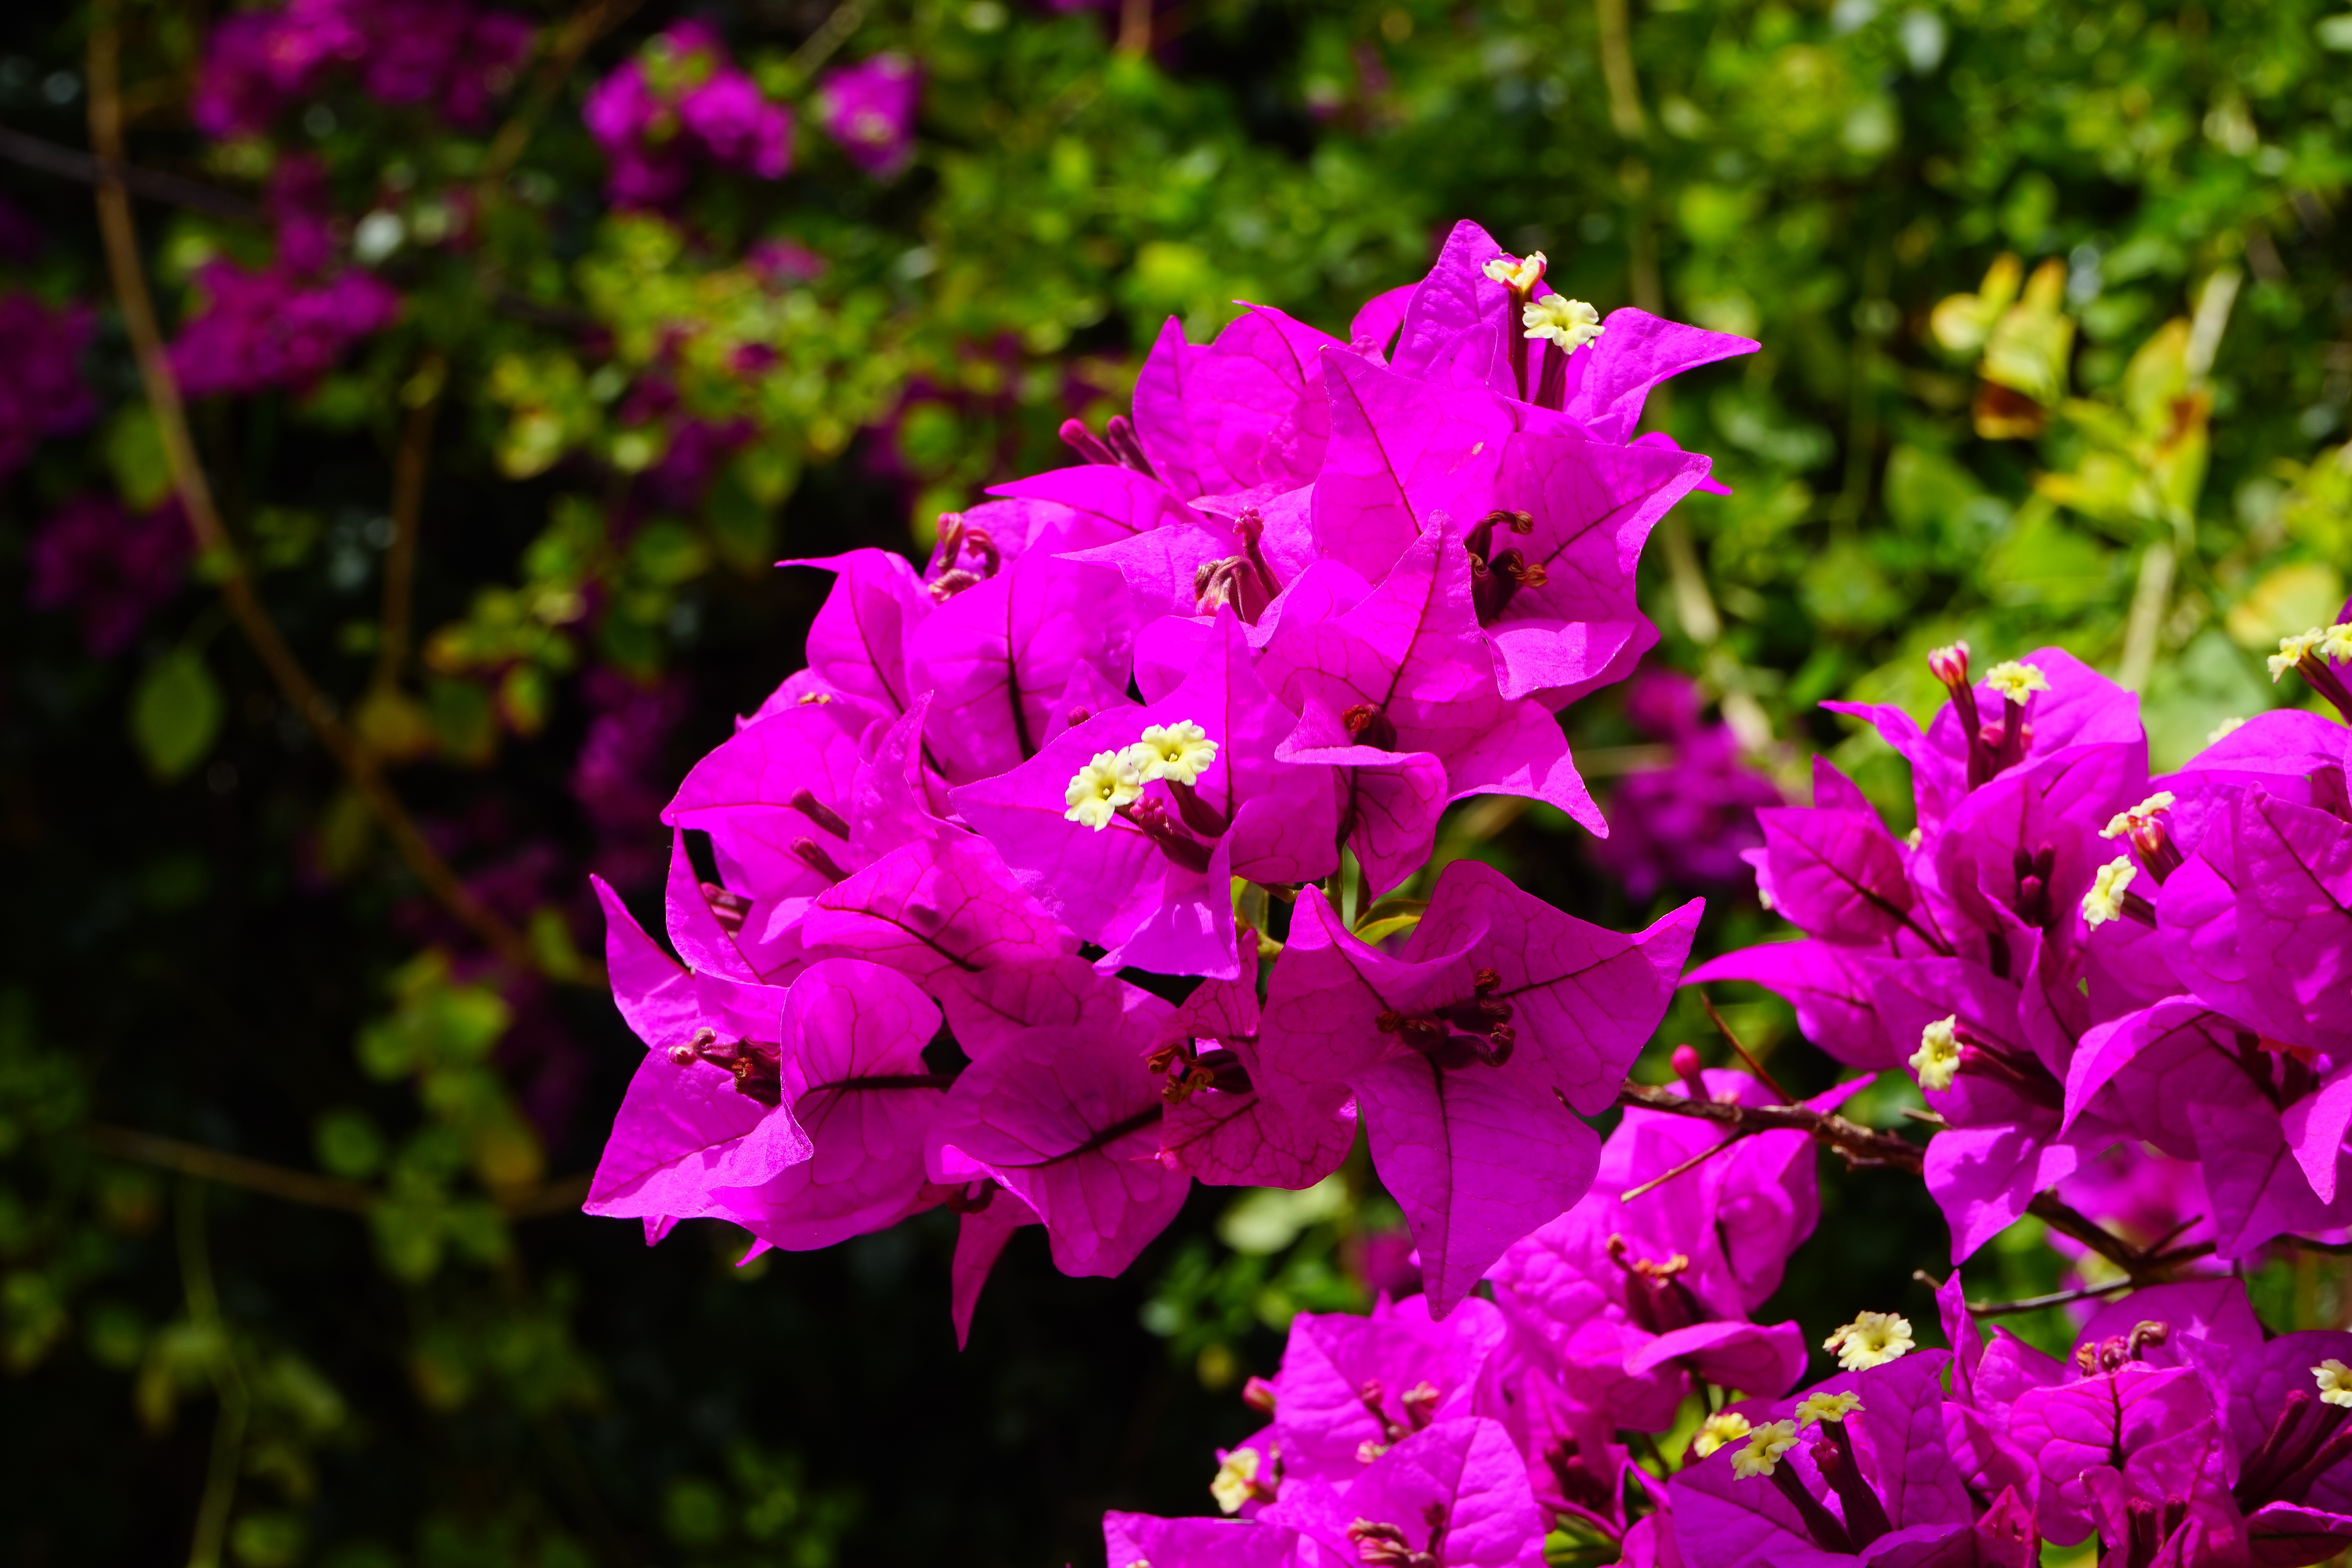
blossom, plant, flower, petal, bush, botany, climber, pink, flora, wildflower, flowers, shrub, bougainvillea, macro photography, ornamental plant, flowering plant, triple flower, bougainville, nyctaginaceae, four o clock plant, annual plant, bougainvillea glabra, woody plant, land plant, kahle hook flower